Félix Thyes

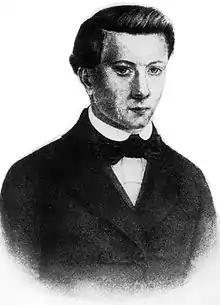

Félix Thyes (19 January 1830 – 8 May 1855) was a Luxembourgish writer. He is recognized as the first Luxembourgish author to write a novel in French. "Marc Bruno, profil d'artiste" was published shortly after his death in 1855. He was also the first literary historian to discuss literature written in Luxembourgish.